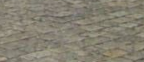
Surface type: sett